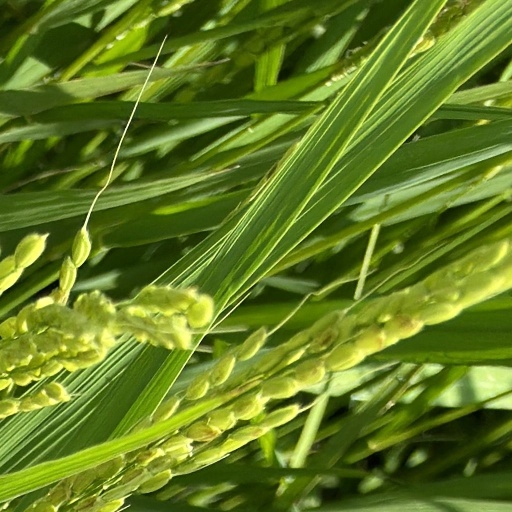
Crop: rice